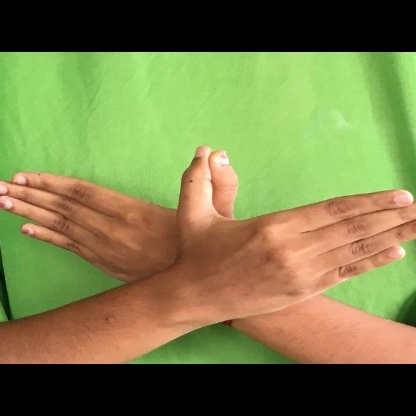
Mudra: Garuda